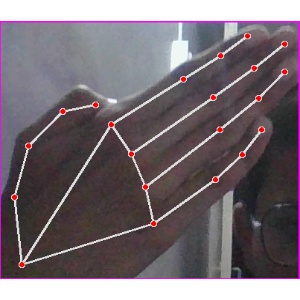
अक्षर: घ